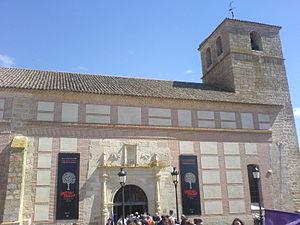
Villalar de los Comuneros est une commune de la province de Valladolid dans la communauté autonome de Castille-et-León en Espagne.